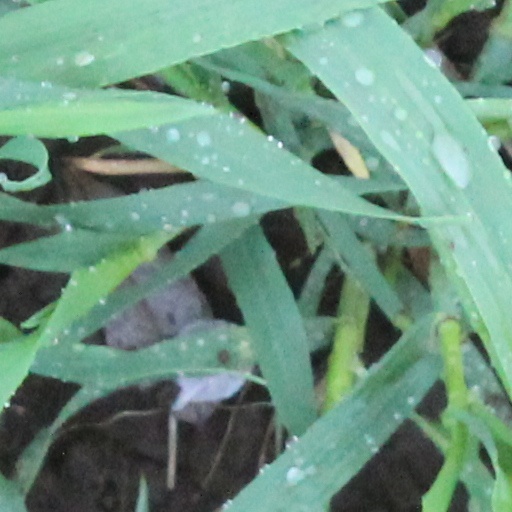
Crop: wheat